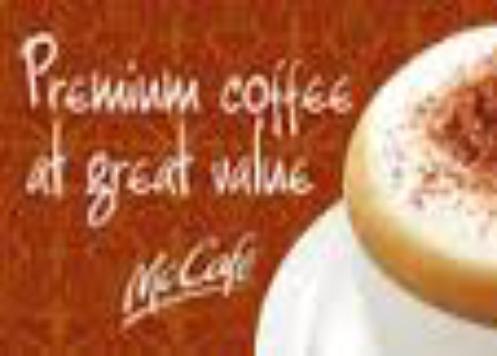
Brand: mccafe
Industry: Food